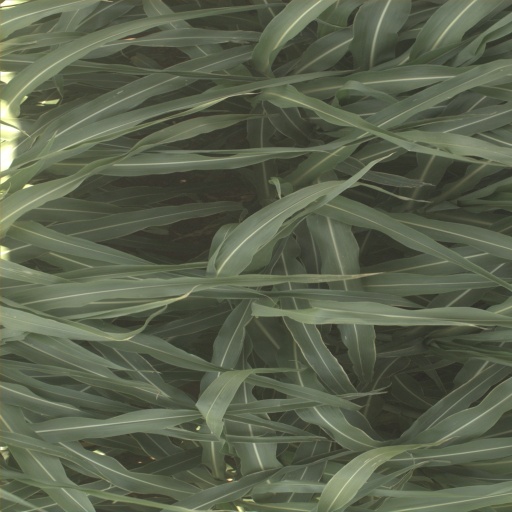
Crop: sorghum